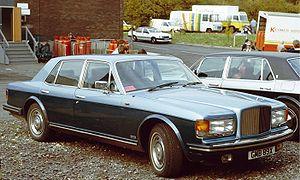
Bentley est un constructeur d'automobiles de luxe et de course basé en Angleterre à Crewe, fondé par Walter Owen Bentley le 18 janvier 1919. Depuis 1998, la société fait partie du groupe allemand Volkswagen.